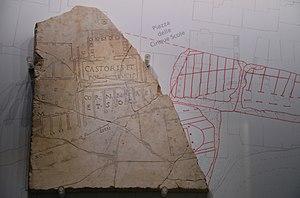
Le temple de Castor et Pollux in Circo Flaminio est un temple romain situé à Rome et construit à la fin de la République dans la zone du Cirque Flaminius. Il est dédié au culte des Dioscures.